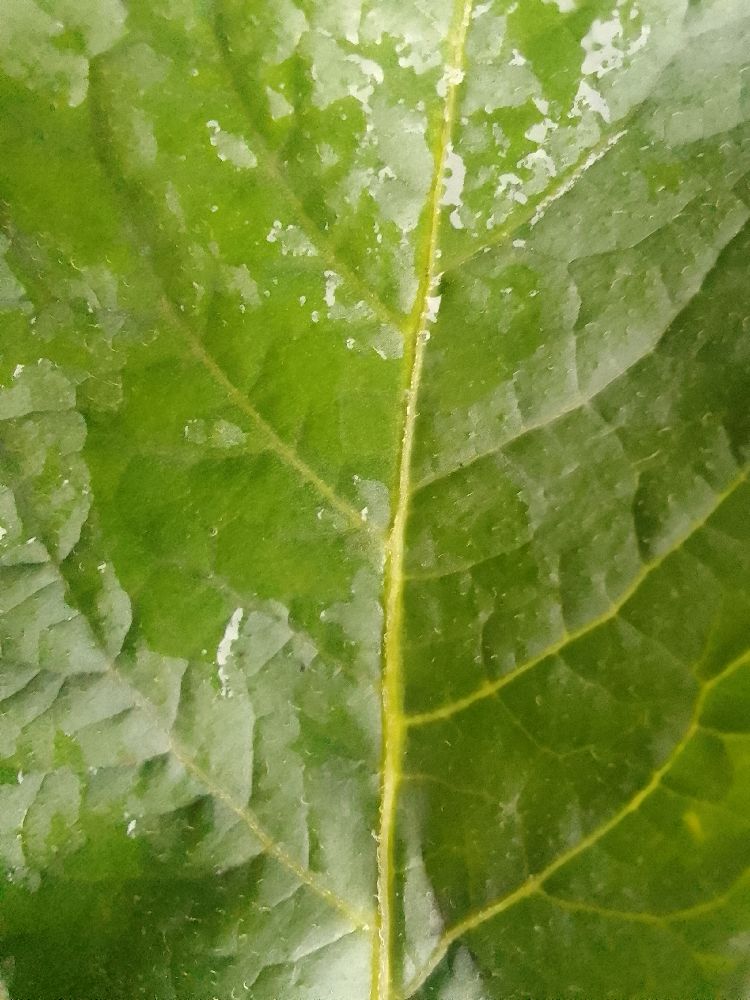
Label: Healthy